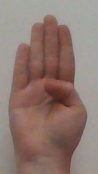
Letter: kaaf